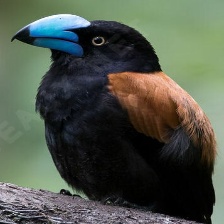
Species: HELMET VANGA
Scientific name: EURYCEROS PREVOSTII